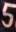
Number: 5